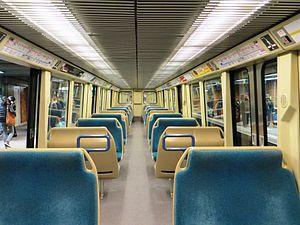
Rame non rénové avec l'ancienne disposition des sièges
La ligne A du métro de Lyon est une ligne du réseau métropolitain de Lyon. Cette première ligne, équipée en métro sur pneumatiques et dont le premier tronçon a été ouvert en 1978, relie aujourd'hui la station Perrache à Lyon au sud-ouest, à la station Vaulx-en-Velin - La Soie, à l'est. Avec une longueur de 9,3 km, elle se place juste après la ligne D.
La ligne B du métro de Lyon est une ligne du réseau métropolitain de Lyon. Cette deuxième ligne, dont le premier tronçon a été ouvert en 1978, relie aujourd'hui la station Charpennes - Charles Hernu à Villeurbanne, au nord, à la station Gare d'Oullins, au sud. Avec une longueur de 7,7 km, elle se place entre les lignes principales A et D, et la plus courte ligne du réseau, la C. Une extension au sud-ouest de 2,5 km avec deux stations est en construction. Conçue comme une antenne de la ligne A, elle a pris son identité lors de ses trois prolongements. Il s'agit d'un métro sur pneumatiques.